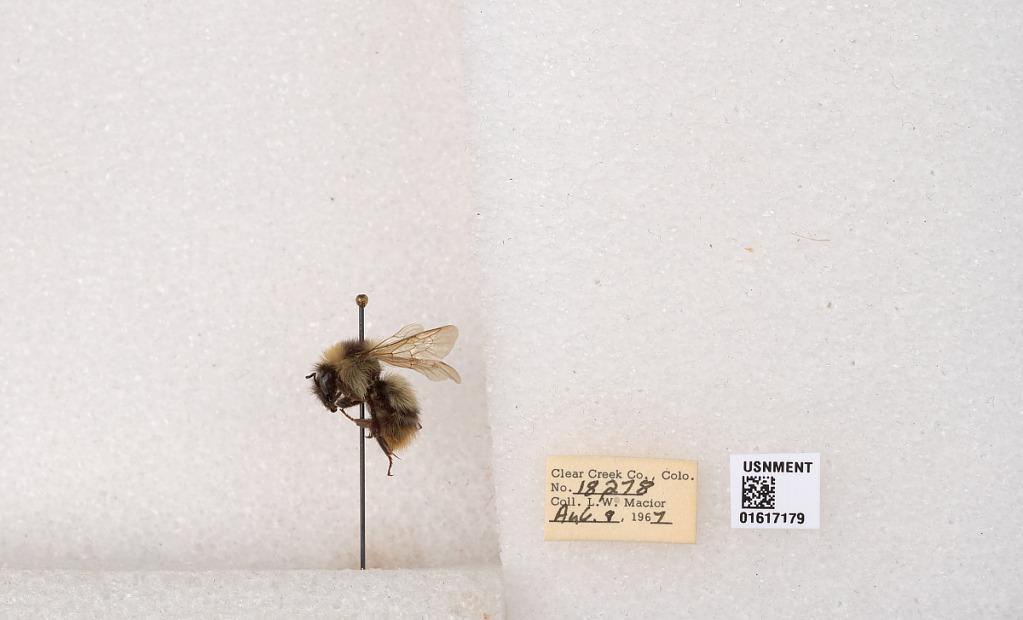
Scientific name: Bombus kirbyellus
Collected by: L. Macior
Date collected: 1967-8-9
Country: United States
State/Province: Colorado
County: Clear Creek
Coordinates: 39.6891, -105.644